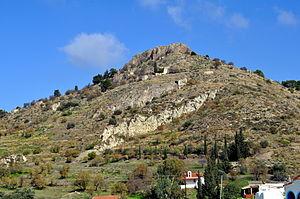
Égine est une île grecque du golfe Saronique, au sud-ouest d'Athènes. Ses habitants sont les Éginètes.